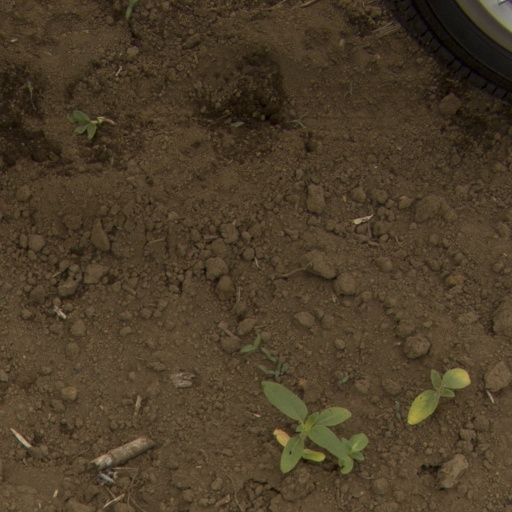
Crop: Jerusalem artichoke